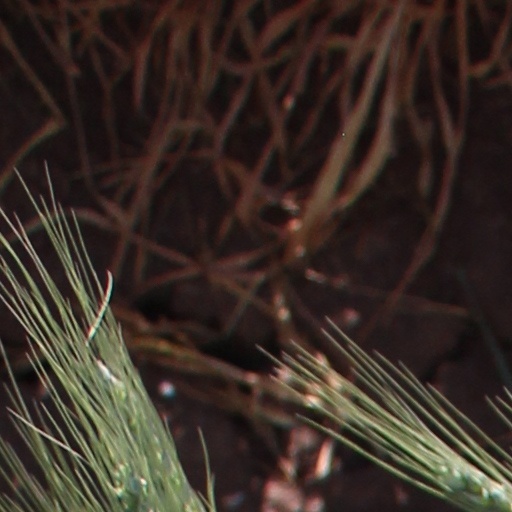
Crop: wheat